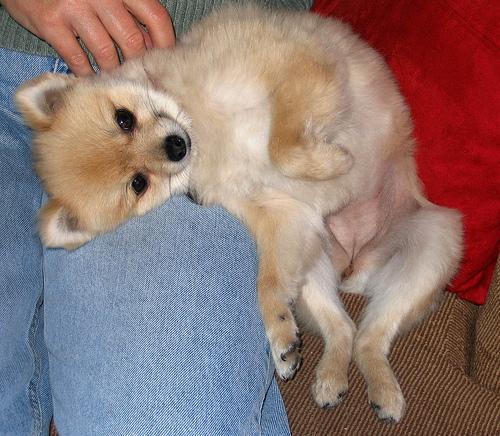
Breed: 1936-n000005-Pomeranian